Hurricane Howard (2004)

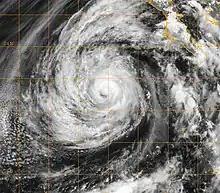
Hurricane Howard weakening on September 3

Not long after reaching peak intensity, the storm moved over cooler waters, causing the eyewall to deteriorate and cloud tops to warm. The next day, the eye of Howard disappeared from satellite imagery, leading to the cyclone being downgraded to a Category 2 hurricane. Continued deterioration of the system caused rapid weakening, with Howard being downgraded to a tropical storm by 1200 UTC on September 4. Convection associated with the storm was separated from the center later that day. Early on September 5, Howard was further downgraded to a tropical depression and later degenerated into a non-convective remnant low-pressure area about 265 mi (425 km) west-southwest of Punta Eugenia, Mexico. The remnants of the hurricane continued towards the northwest before turning towards the southwest the following day as it tracked along the southeast side of a ridge of high pressure. The low continued in this general direction until it dissipated on September 10 about 1,150 mi (1,850 km) west of Cabo San Lucas, Mexico.